Religion in Latvia

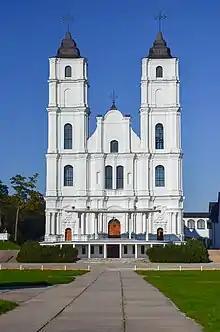
Basilica of the Assumption of Aglona

Latvia was one of the last regions in Europe to be Christianized. The inhabitants of the region that is now Latvia once practiced Finnic paganism and Baltic mythology, but this practice gradually diminished through the course of the centuries. In the 12th to 13th centuries Latvia first became part of the Catholic Church, as the Christian kings of Denmark, Sweden and the North German Livonian and Teutonic military orders fought for influence in the region in what later became known as the Northern Crusades.